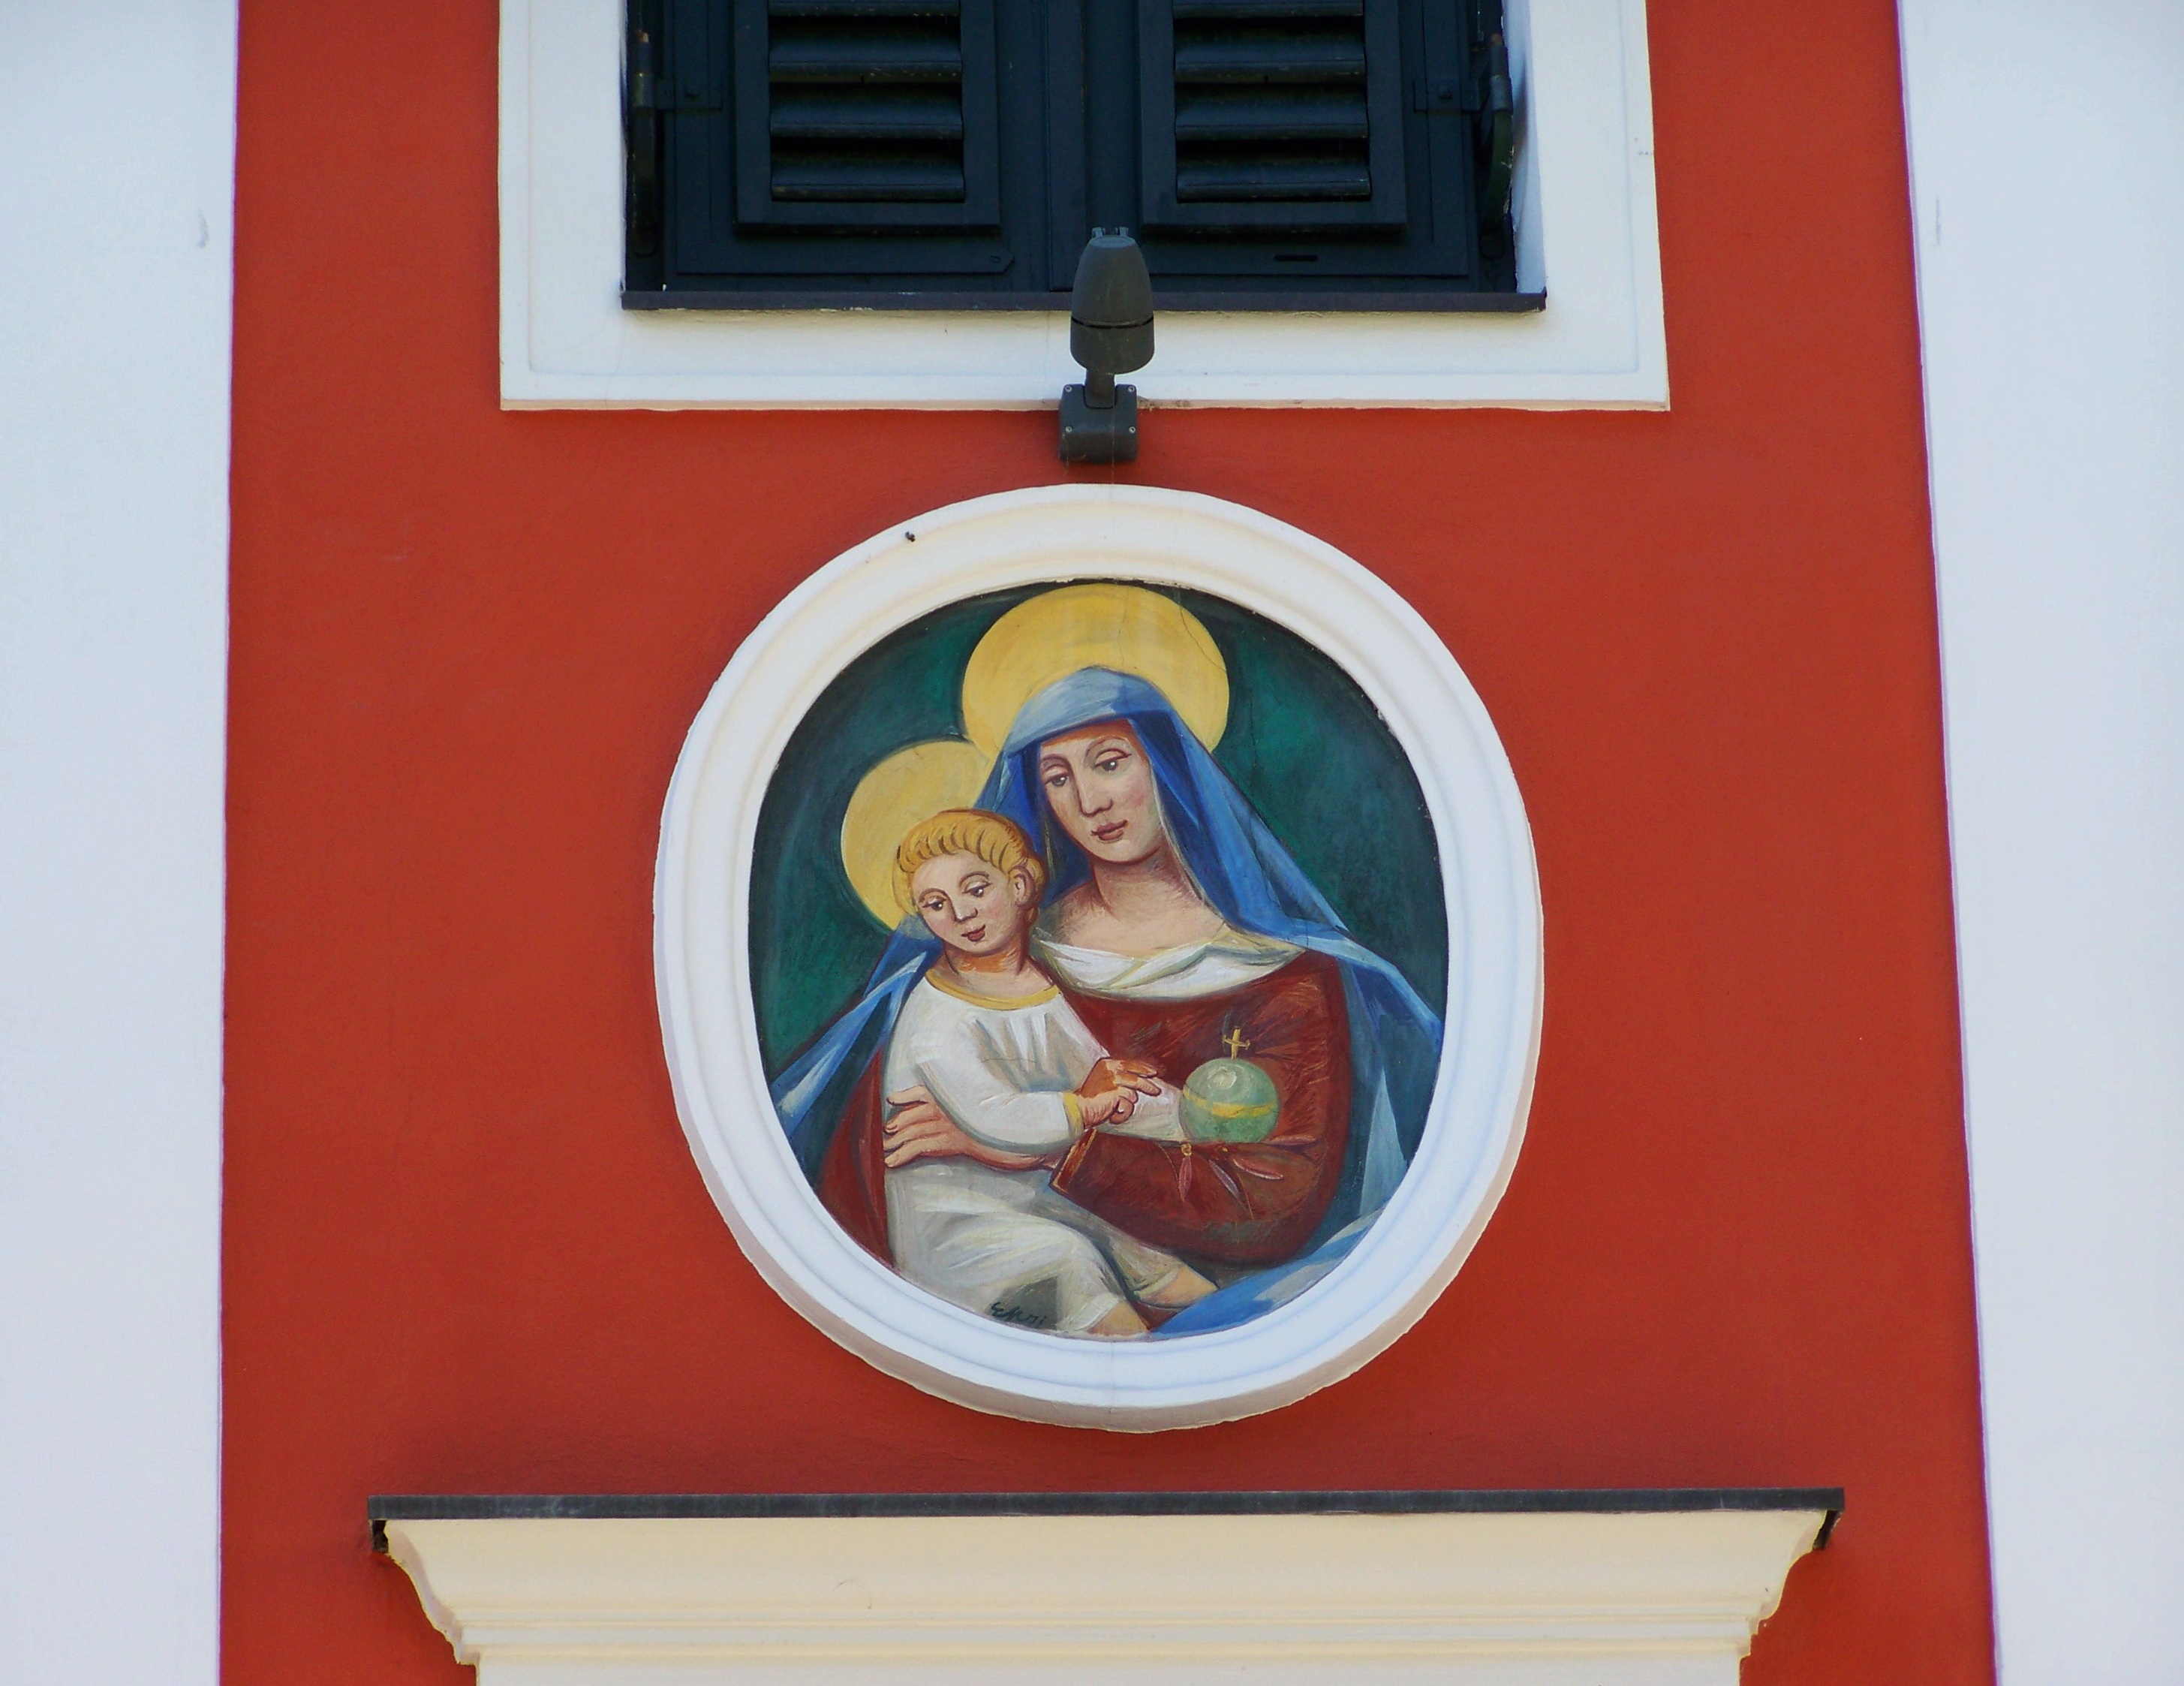
architecture, window, number, red, color, blue, old house, art, mural, picture frame, shape, lienz